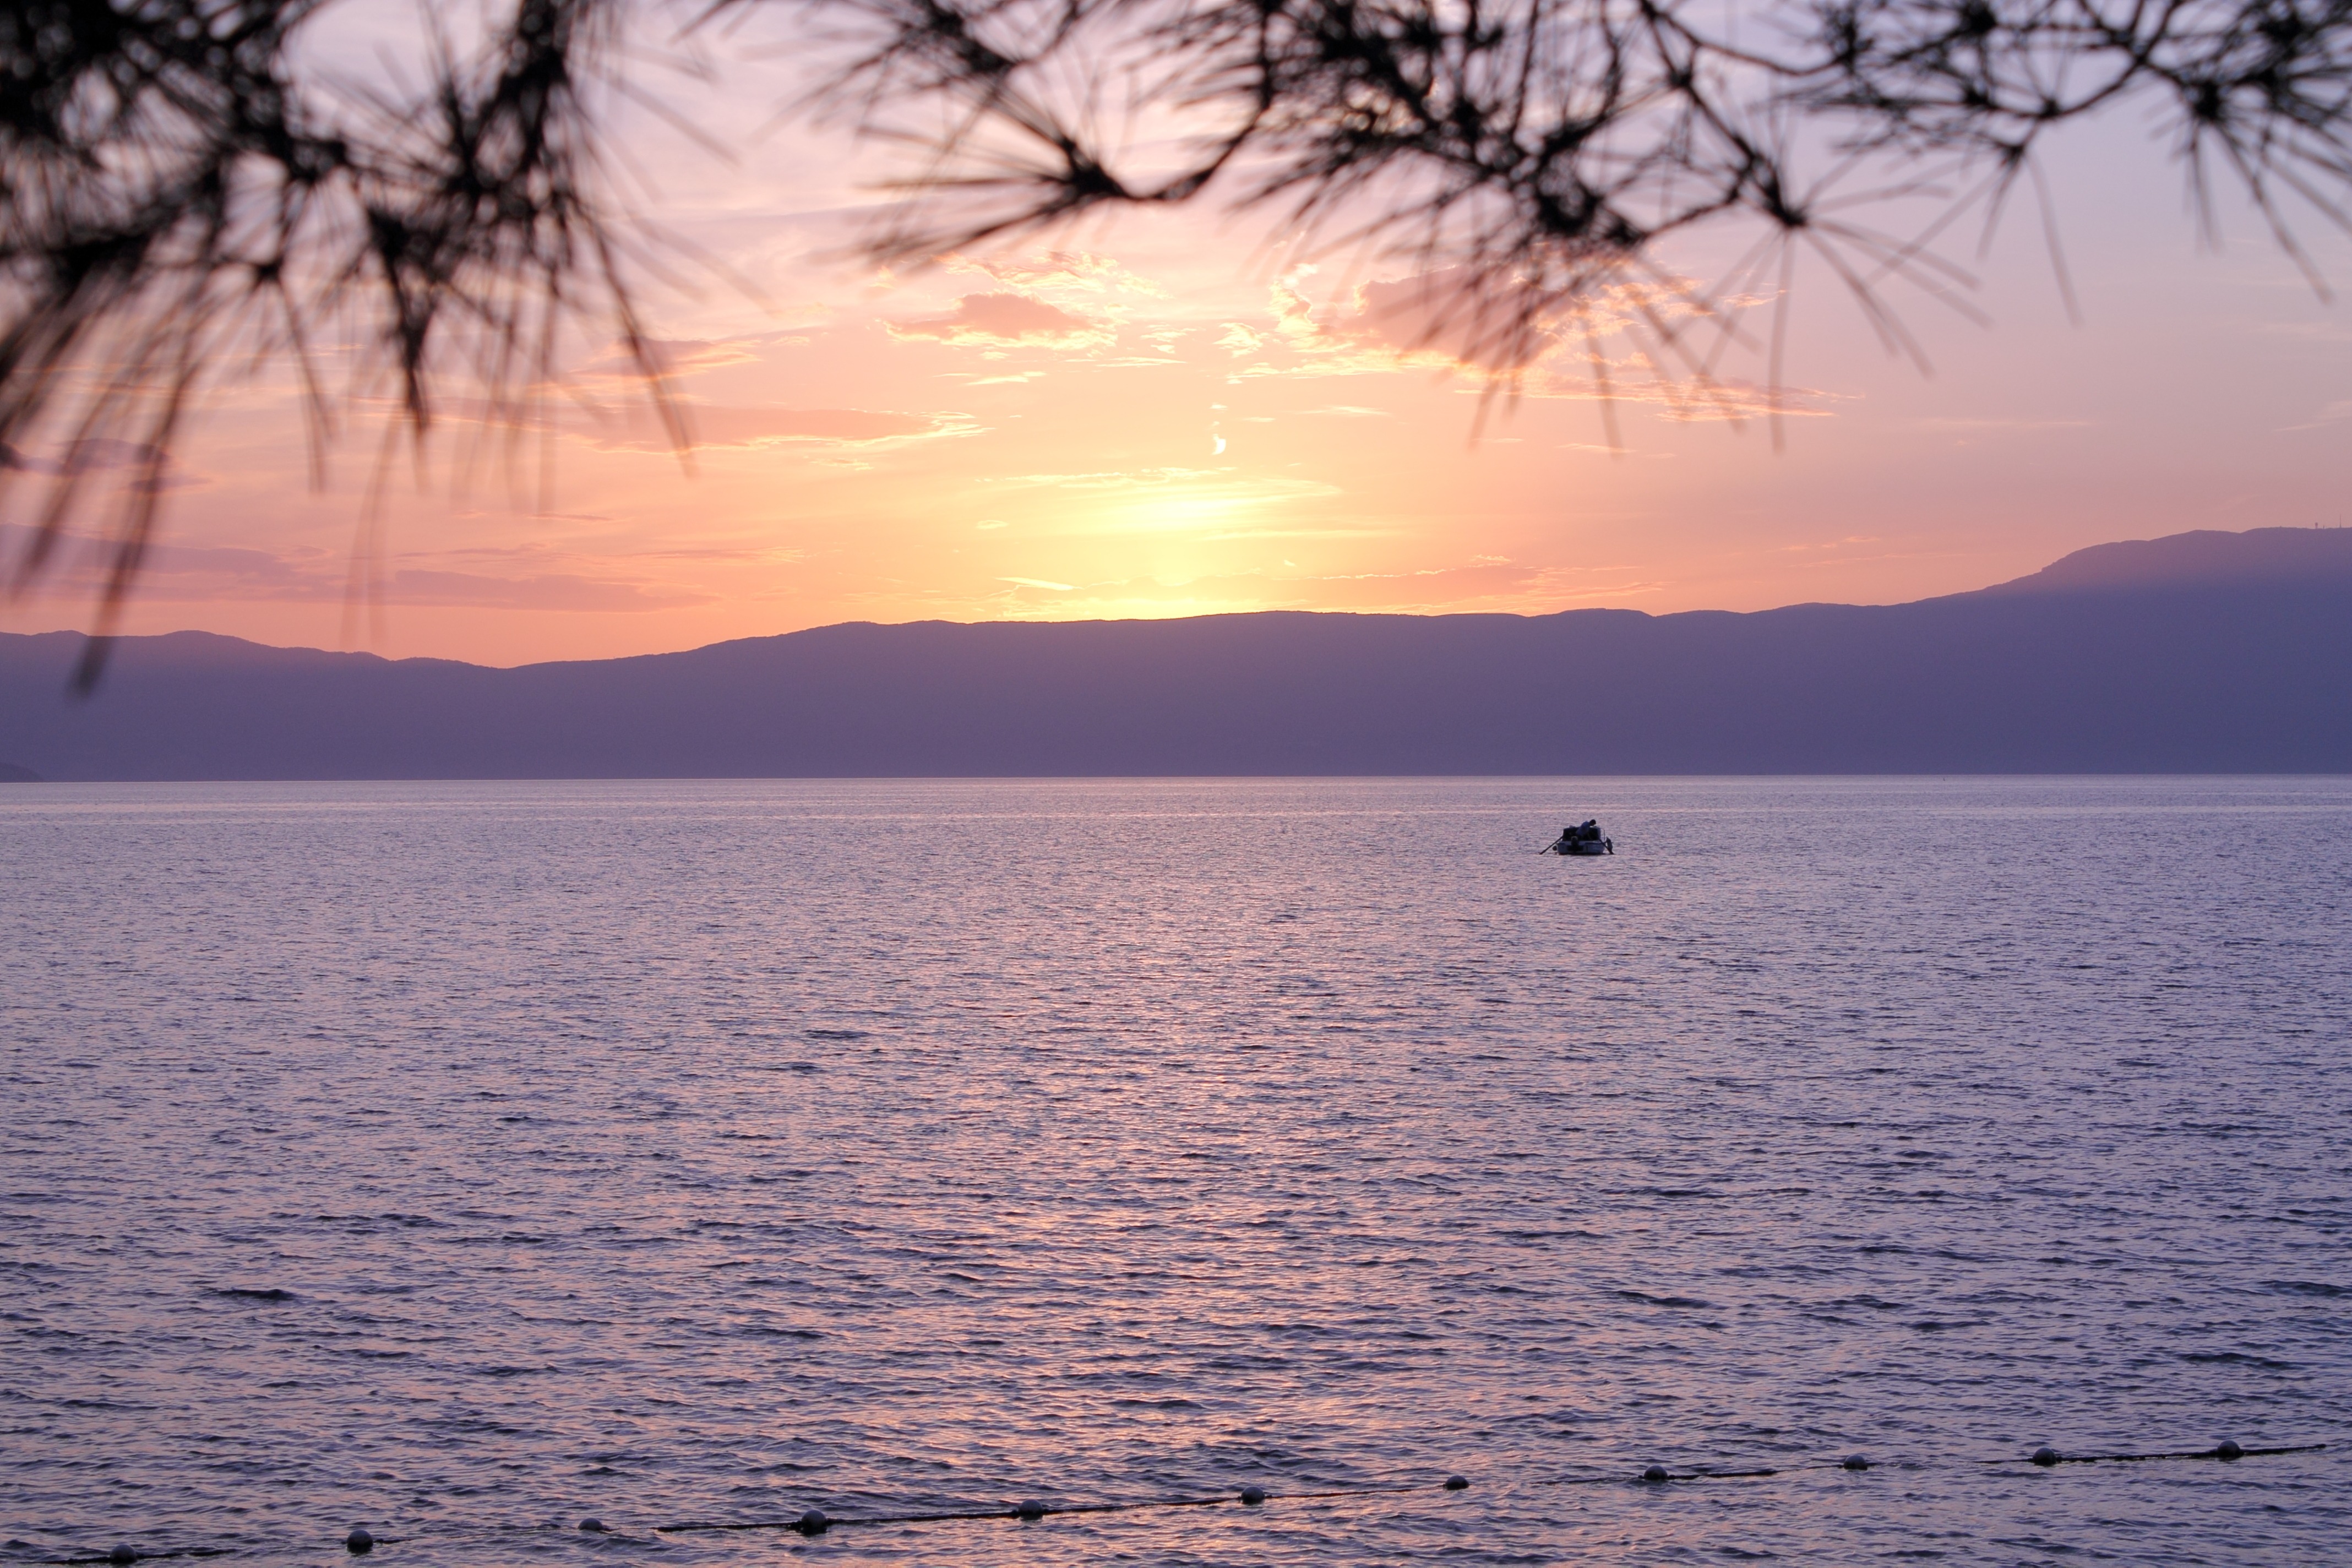
sea, water, nature, ocean, horizon, cloud, sky, sun, sunrise, sunset, sunlight, morning, shore, lake, dawn, dusk, evening, reflection, bay, croatia, loch, afterglow, well being, krk, atmospheric phenomenon